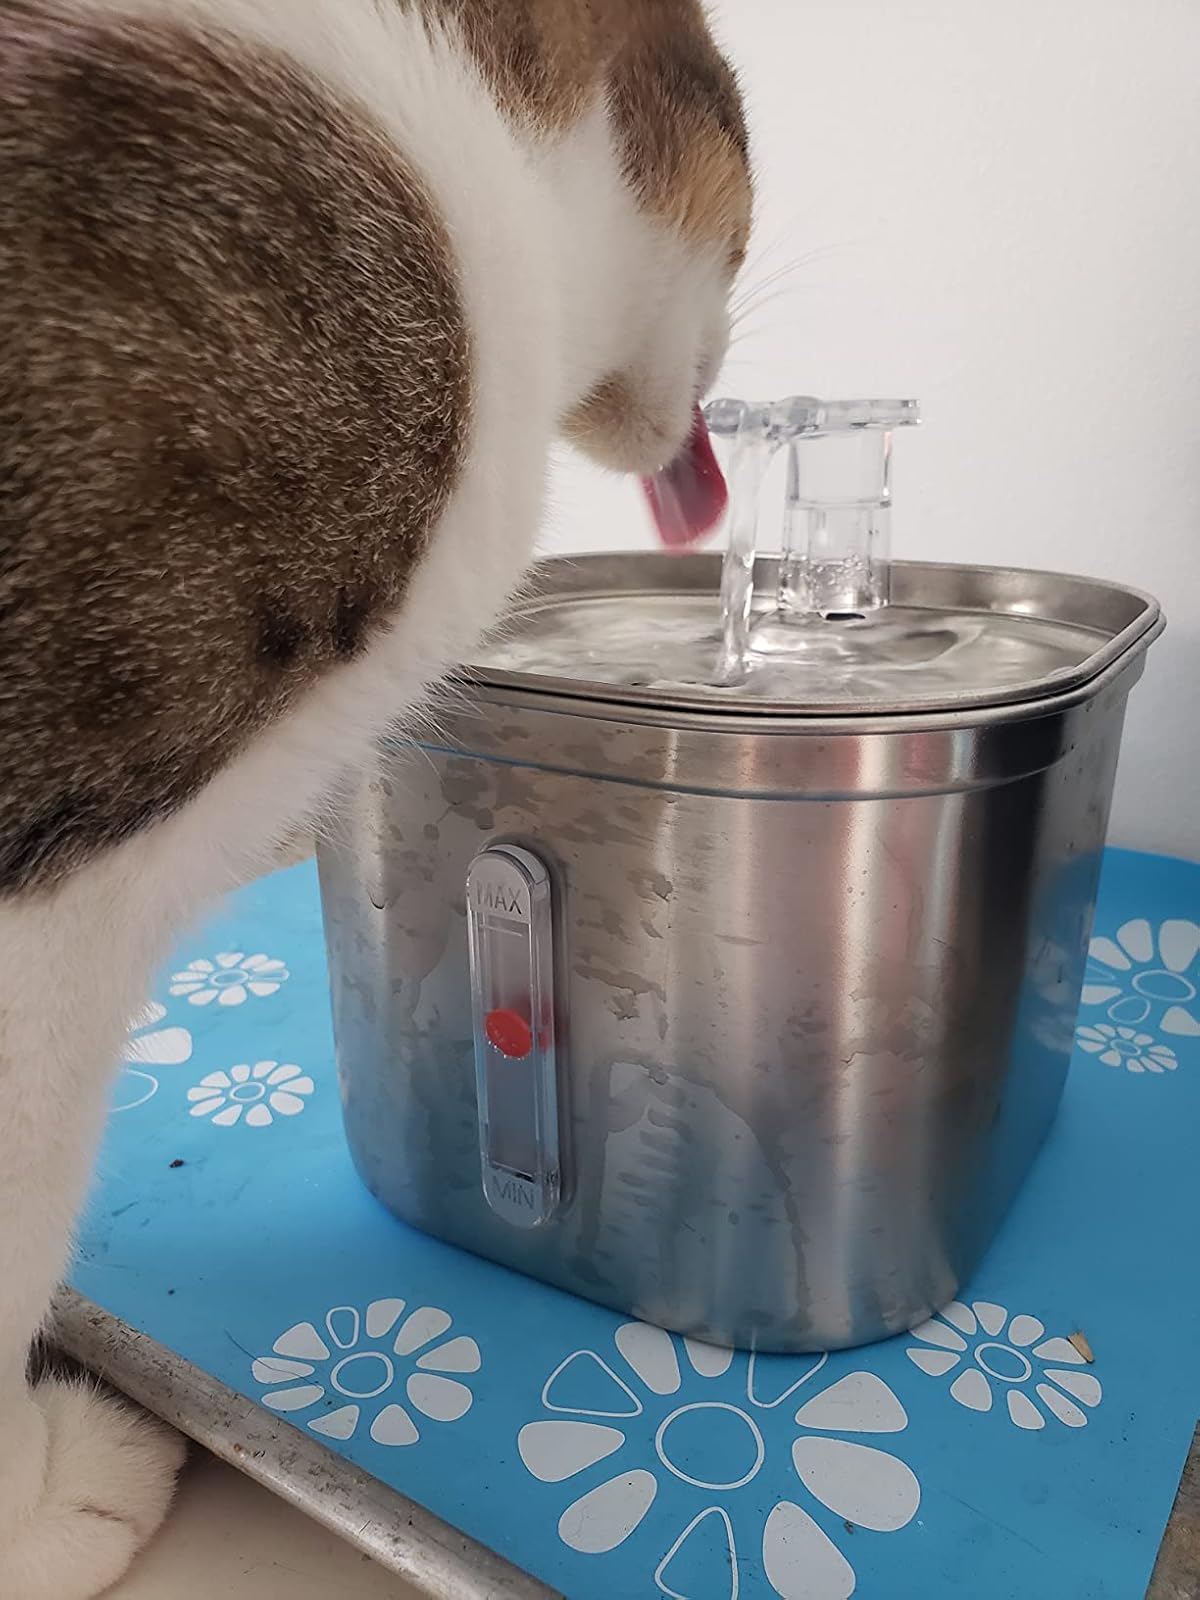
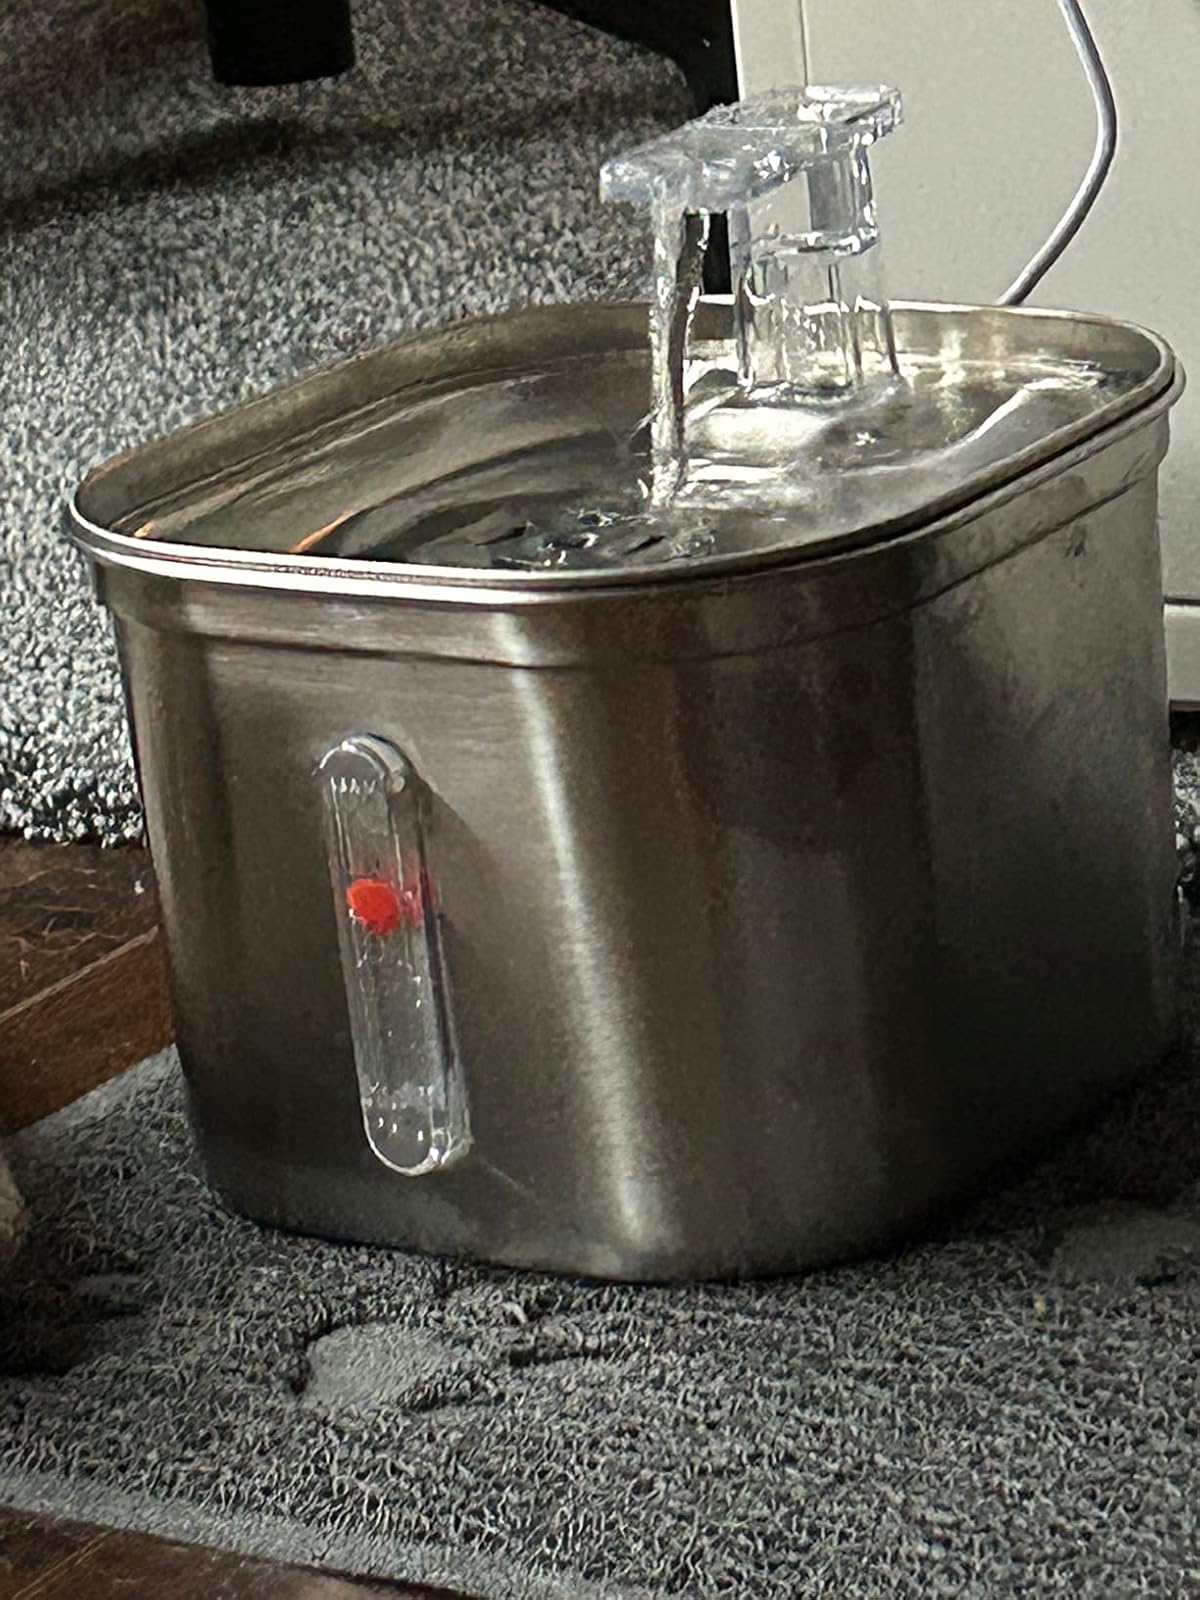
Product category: items_bowl
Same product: yes